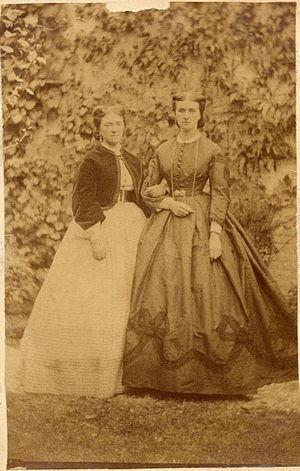
à gauche: Hermine Straatman (future épouse de Léon Philippe van Dievoet) accompagnée de sa soeur Anna Straatman (future épouse du général Prosper Beaudrihaye) (à droite)
Lambert Straatman, né à Bergen op Zoom le 14 octobre 1802 et décédé à Ixelles le 18 avril 1888, est un armateur bruxellois. Il a épousé en 1826 Sophie Fautier, née à Amsterdam d'origine française. Établi à Bruxelles vers 1826, il est naturalisé belge en 1841.
Jean Prosper Beaudrihaye est un général belge qui joua un rôle important dans la formation de l'armée de ce nouvel État européen.